Winsanity

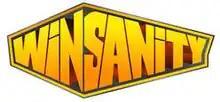

Winsanity is an American television game show broadcast by Game Show Network (GSN). The series, hosted by Donald Faison, premiered June 9, 2016.